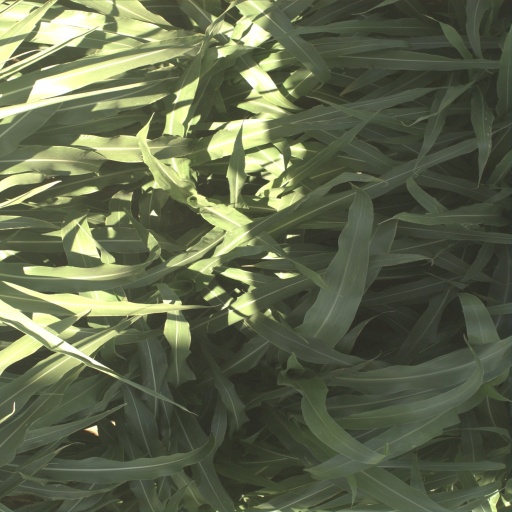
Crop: sorghum